Stop-Zemlia

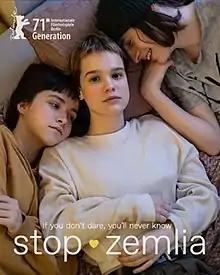
Film poster

Stop-Zemlia "(Ukrainian: Стоп-Земля)" is a 2021 Ukrainian romance, coming-of-age and drama film directed and written by Ukrainian director Kateryna Gornostai, and starring Maria Fedorchenko, Arsenii Markov, Yana Isaienko and Oleksandr Ivanov. The feature film portrays a teenage coming of age story. All the depicted events are fiction, but creative team attempted to portray them as improvisations. The characters had a set of activities when the script was written, but they gained traits once the actors were found. The film was first released on May 3, 2021 in Berlin International Film Festival, and received the Crystal Bear for the Best Film in the Generation 14plus competition. The film received positive reviews from critics. Later the film appeared at the 12th Odesa International Film Festival (OIFF) on August 19, 2021, where the film received the main award of the festival - the "Grand Prix." Kateryna Gornostai also became the winner of Duke in the nomination Best Full-Length Film. On March 9, 2022, the film was awarded the Taras Shevchenko National Prize of Ukraine.